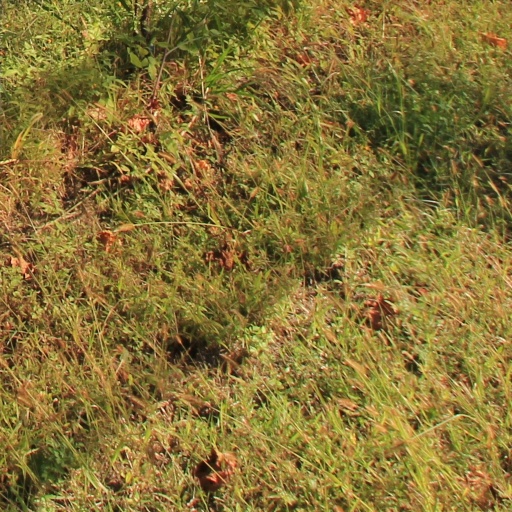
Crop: grape